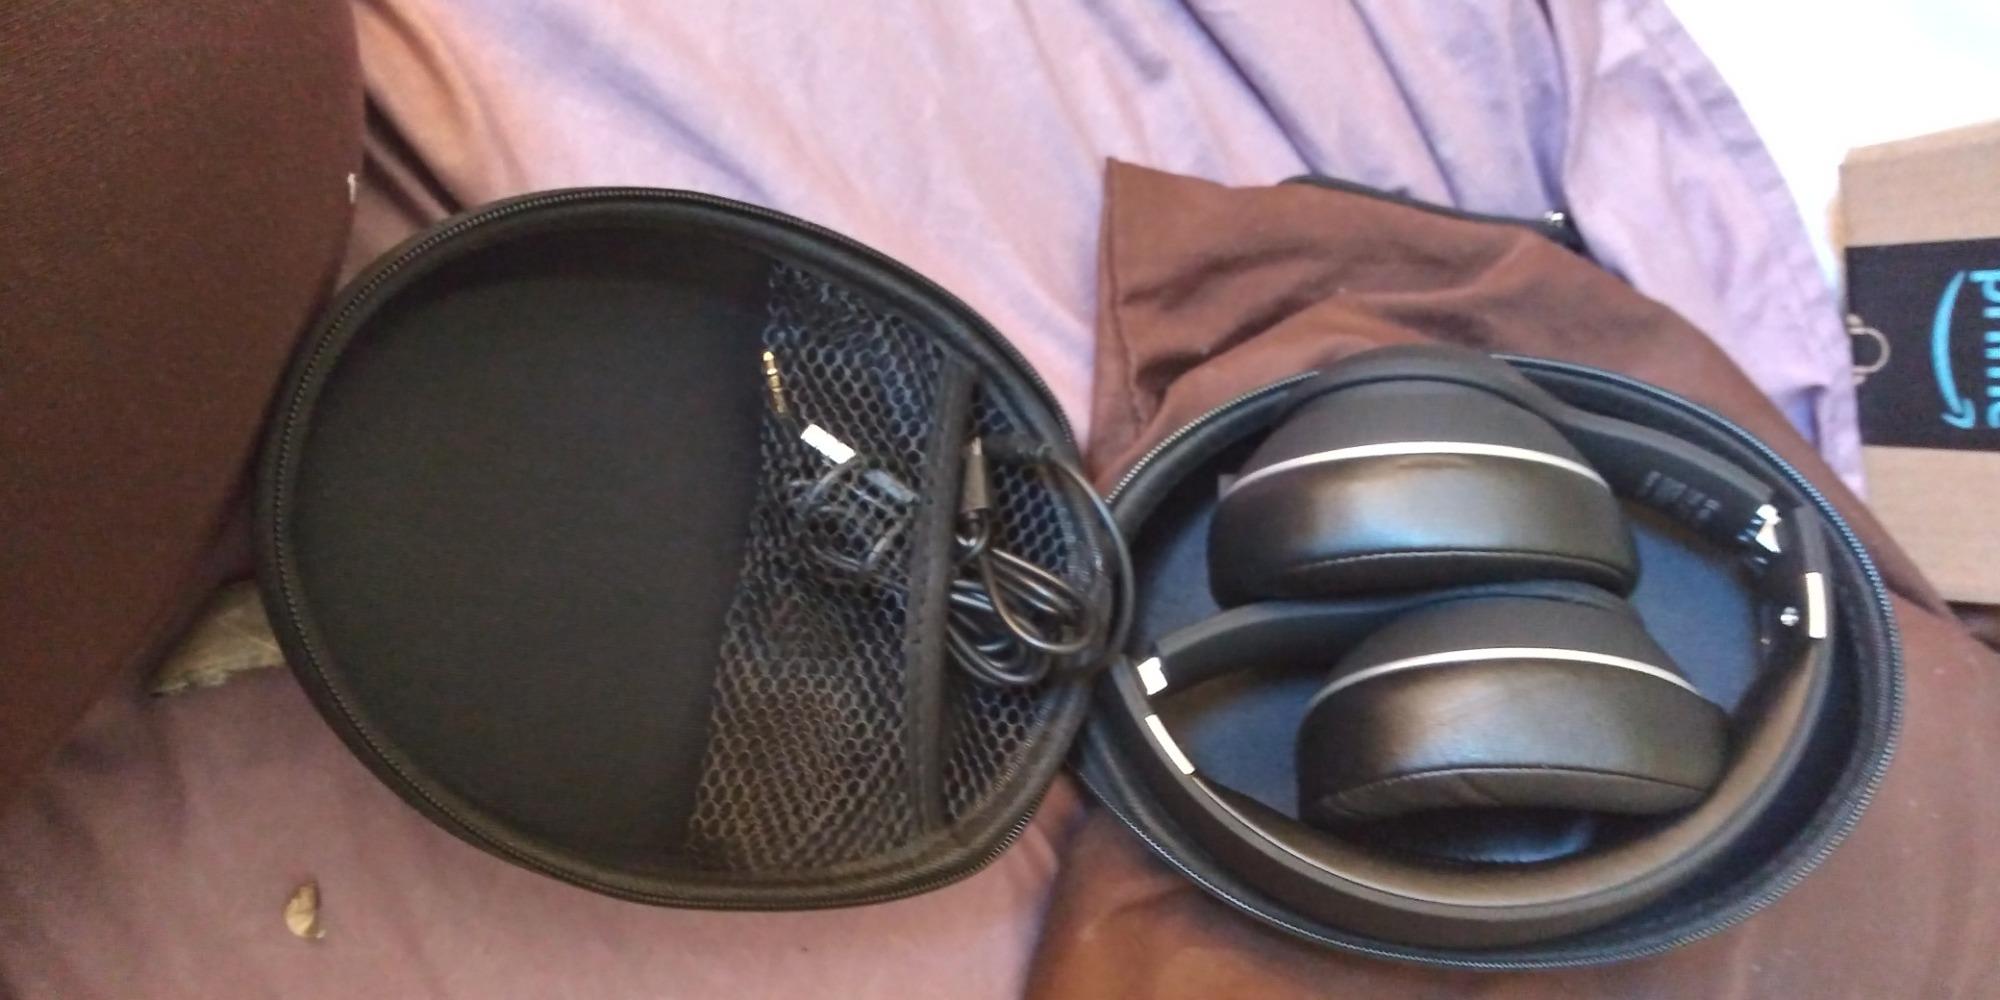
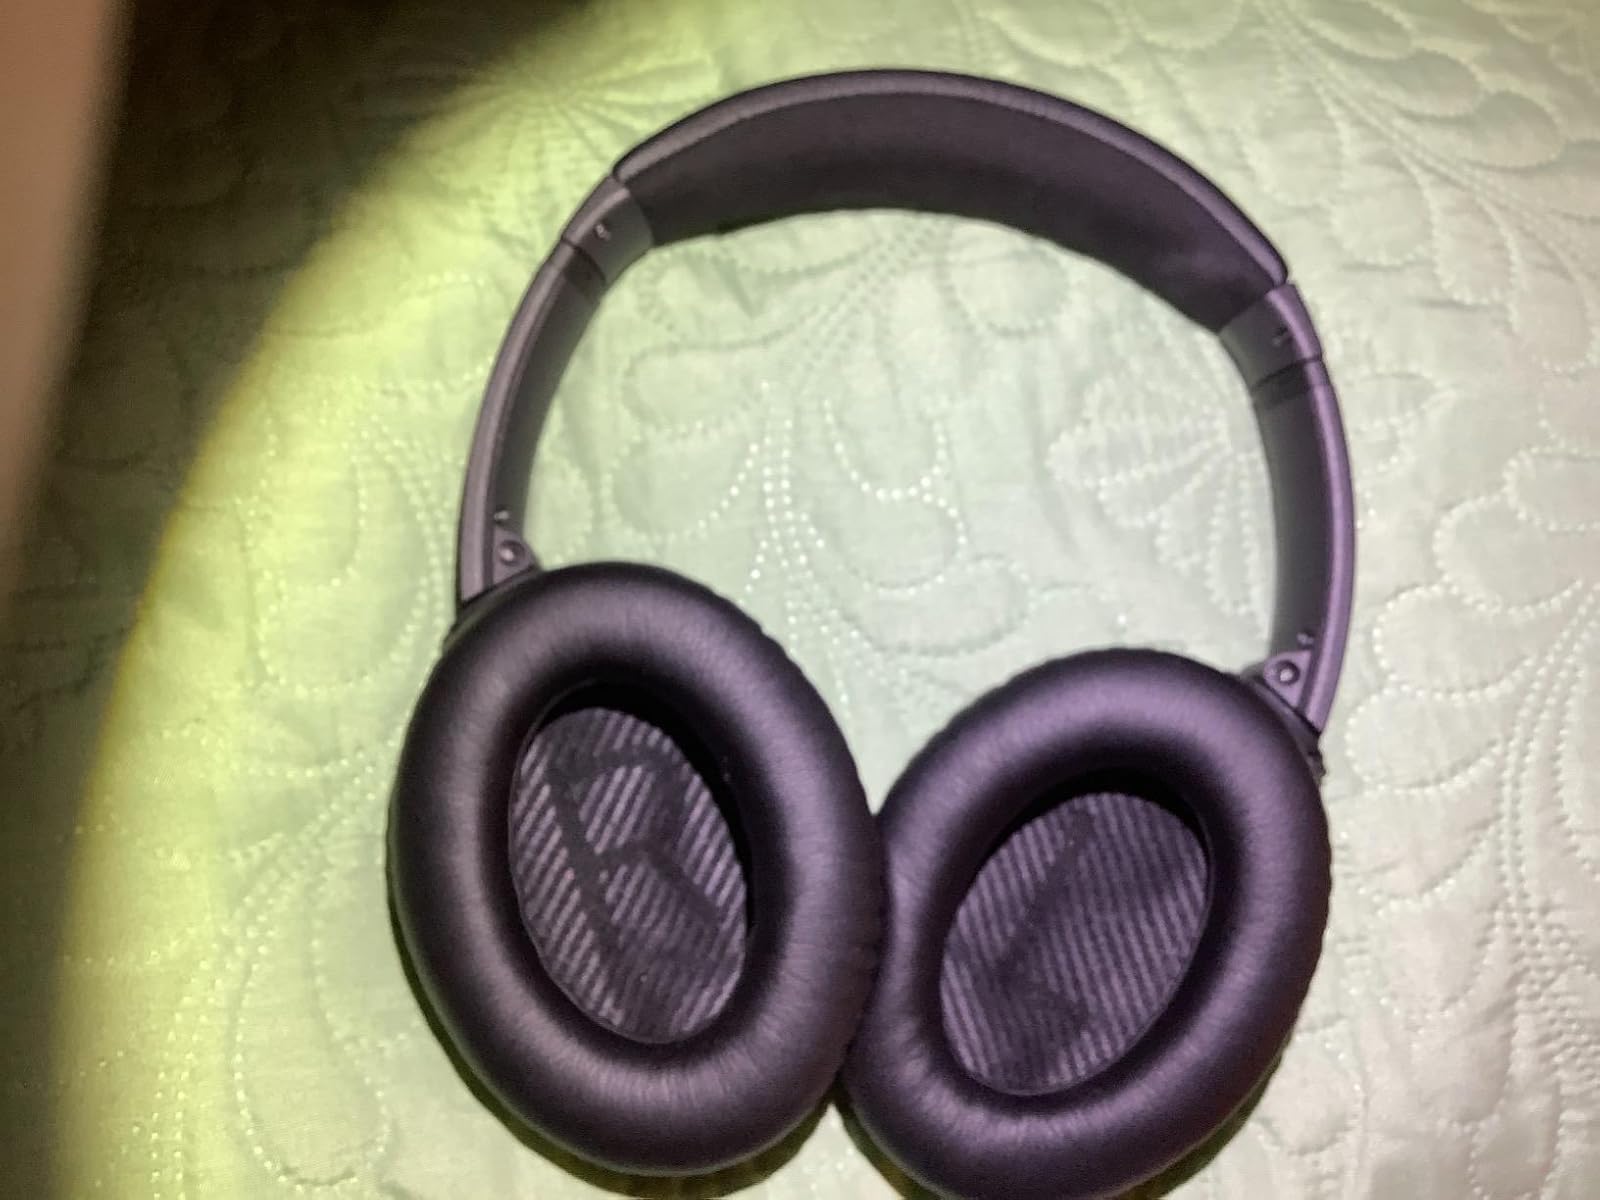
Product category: headphones
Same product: no